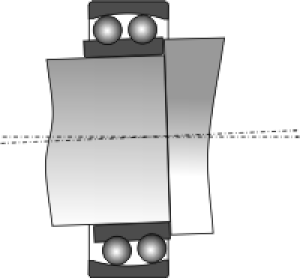
Svenska KullagerFabriken, ou SKF, est un groupe multinational suédois, leader mondial dans le domaine du roulement mécanique. Son siège social se trouve à Göteborg.
En mécanique, un roulement est un dispositif destiné à guider un assemblage en rotation, c'est-à-dire à permettre à une pièce de tourner par rapport à une autre selon un axe de rotation défini. Le roulement est donc un palier. Par rapport aux paliers lisses, le roulement permet d'avoir une très faible résistance au pivotement tout en supportant des efforts importants. Nous pouvons en trouver dans les machines à café, les skateboards, les trottinettes, les voitures...